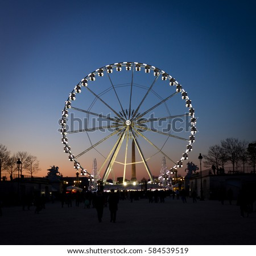
invention at twilight with a lingering orange glow in the sky and silhouetted trees and buildings